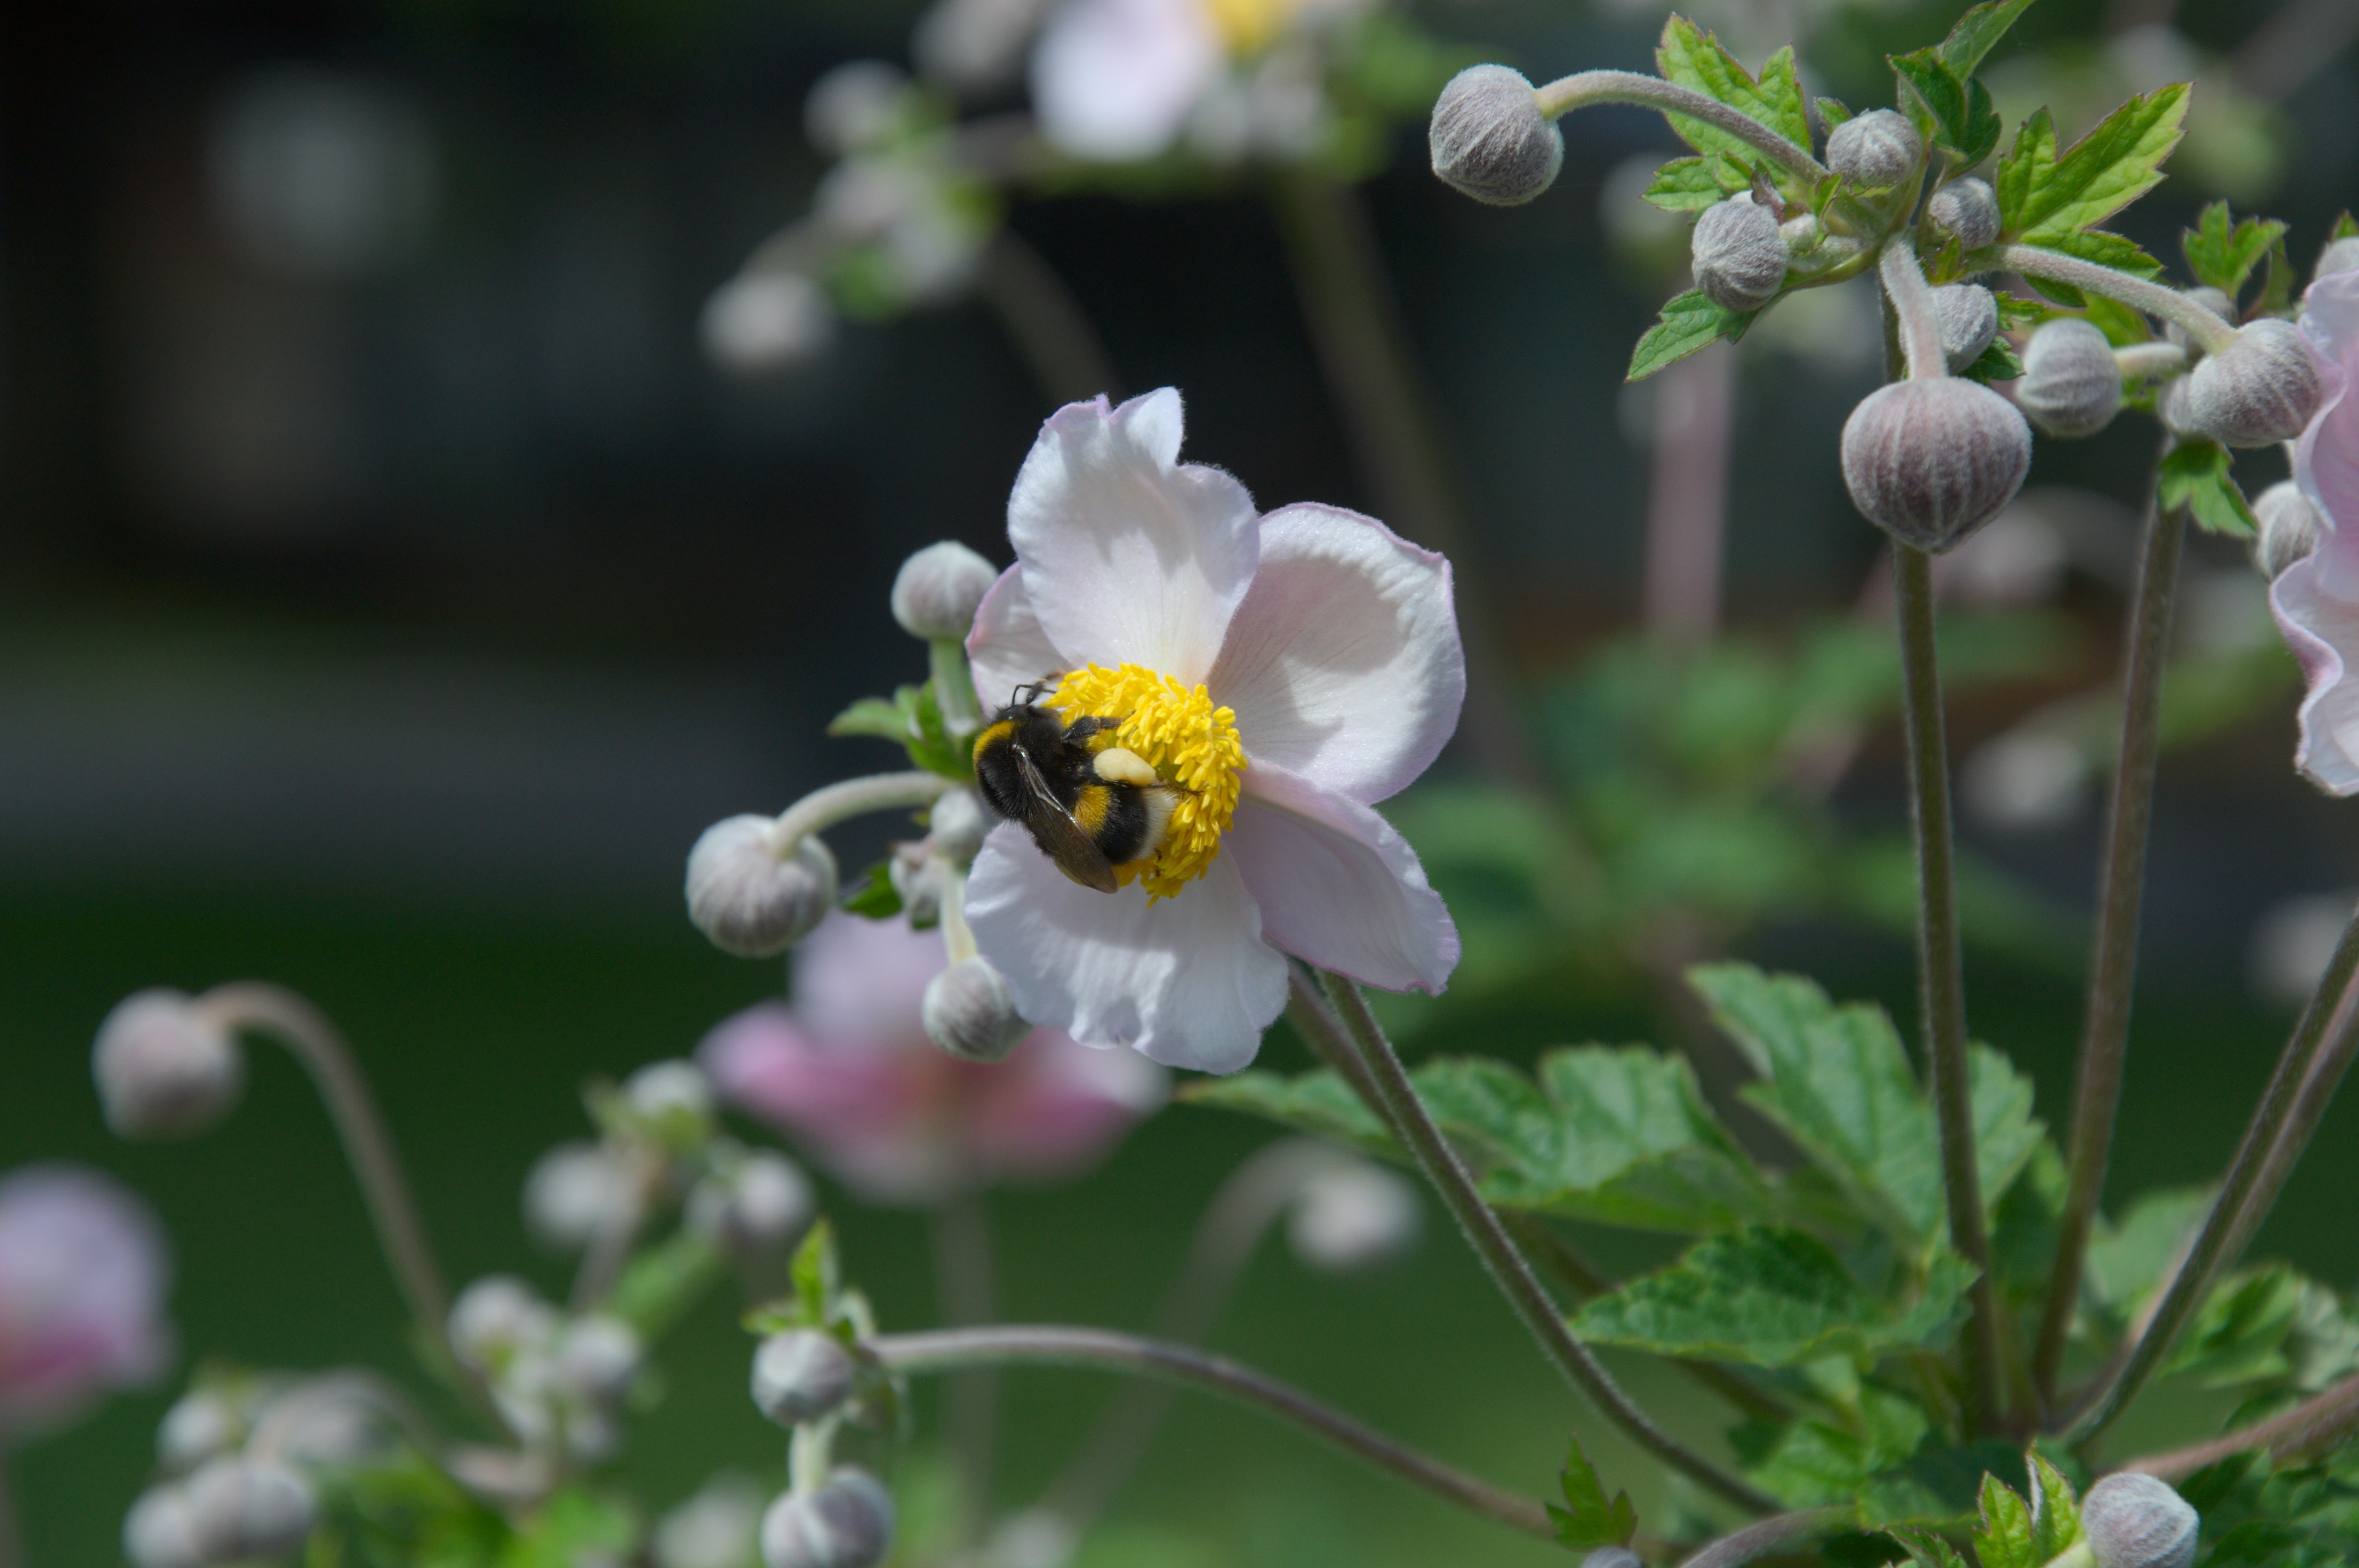
nature, blossom, plant, flower, purple, bloom, produce, insect, botany, flora, wildflower, bee, hummel, macro photography, flowering plant, land plant